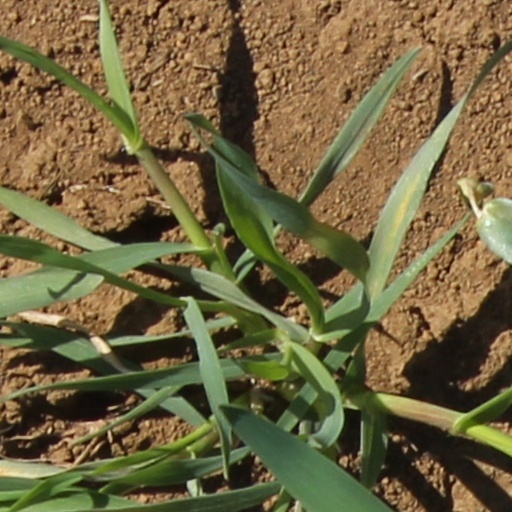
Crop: wheat